Digital Audio Broadcasting

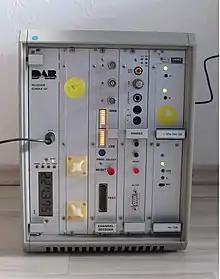
Prototype DAB receiver (1993)

The DAB standard was initiated as a European research project. It began in the 1980s with the collaboration of the West German (IRT) in and the French "Centre commun d'études de télévision et télécommunications" (CCETT). The consortium formed in 1986 and numerous other European broadcasting organisations such as the BBC had also joined. It eventually became a project of Eureka and was named the Eureka-147 DAB Project in 1987, with the stated goal of developing a system that “would produce improved reception compared to FM…and with the potential to offer additional services such as text and other data, conditional access, enhanced traffic services, and picture transmission”. Efficient bandwidth, low transmitting power, good reception in cars and audio quality comparable to CD, were some of the other goals.